Sattar Bahlulzade

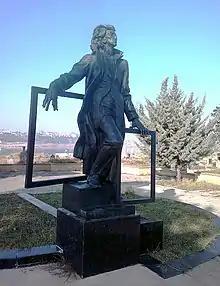
Monument of Bahlulzade on his grave in Amirjan

In 1973, Bahlulzade became seriously ill due to blood poisoning. Although the artist was being treated in Sabunchu hospital in Baku, his condition was not getting better. The chief doctor of the hospital told him that the only way for him to recover was to continue his treatment in the Moscow. However, officials refused to pay for the artist's trip to Moscow, and so the trip was organized by his friends.